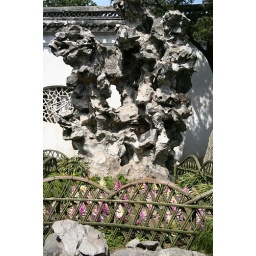
There are supposed to be lions in this rock (use your imagination). :)